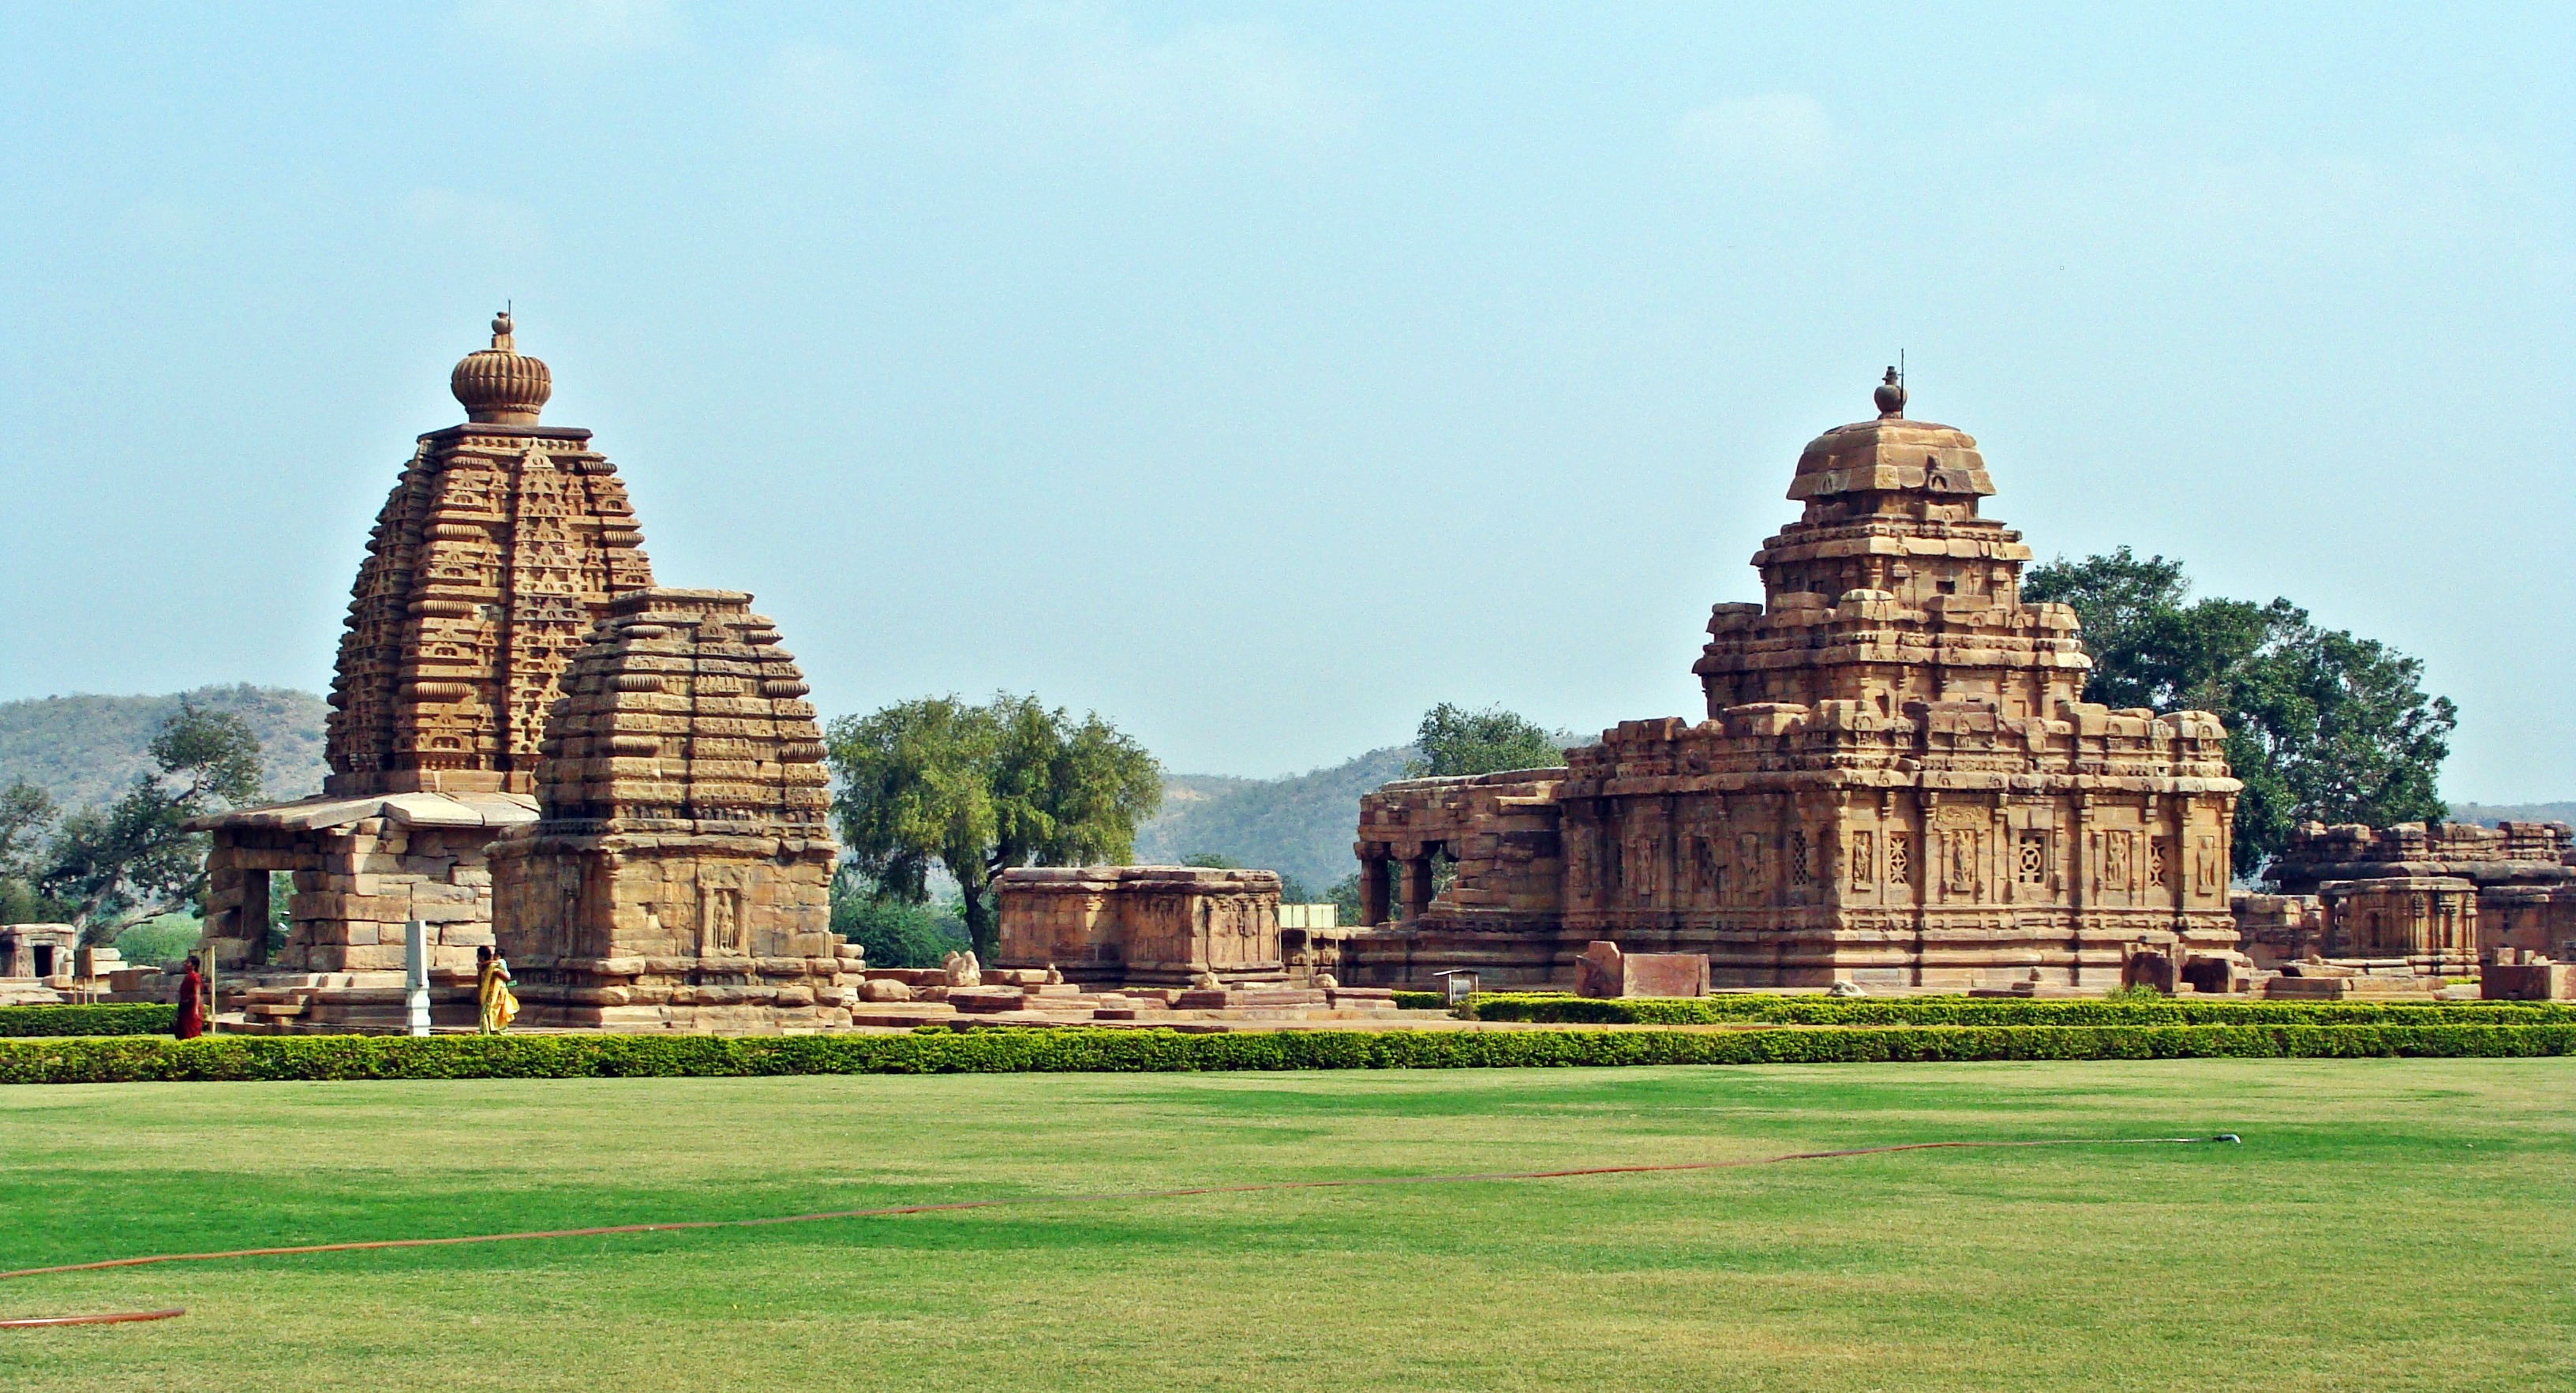
architecture, building, palace, monument, tower, landmark, tourism, place of worship, temple, ruins, monastery, india, temples, pagoda, stupa, wat, monuments, karnataka, archaeological site, unesco world heritage site, unesco world heritage, hindu temple, historic site, ancient history, maya civilization, pattadakal